Dublin county hurling team

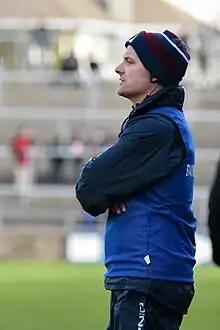
Micheál Donoghue, pictured here while in charge of Galway in 2016, was Dublin manager between 2022 and 2024.

2013: Peter Kelly, Liam Rushe, Danny Sutcliffe